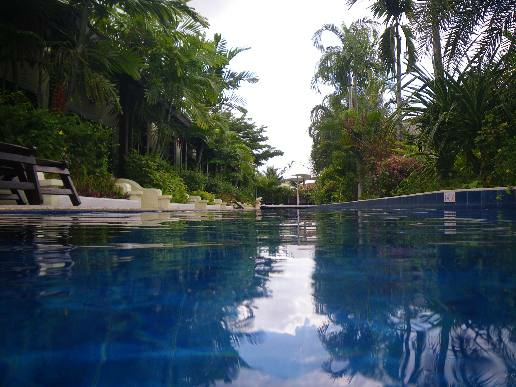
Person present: No